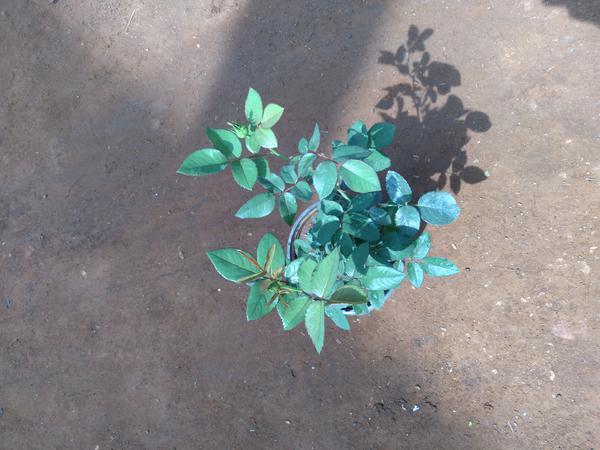
Plant: Rose